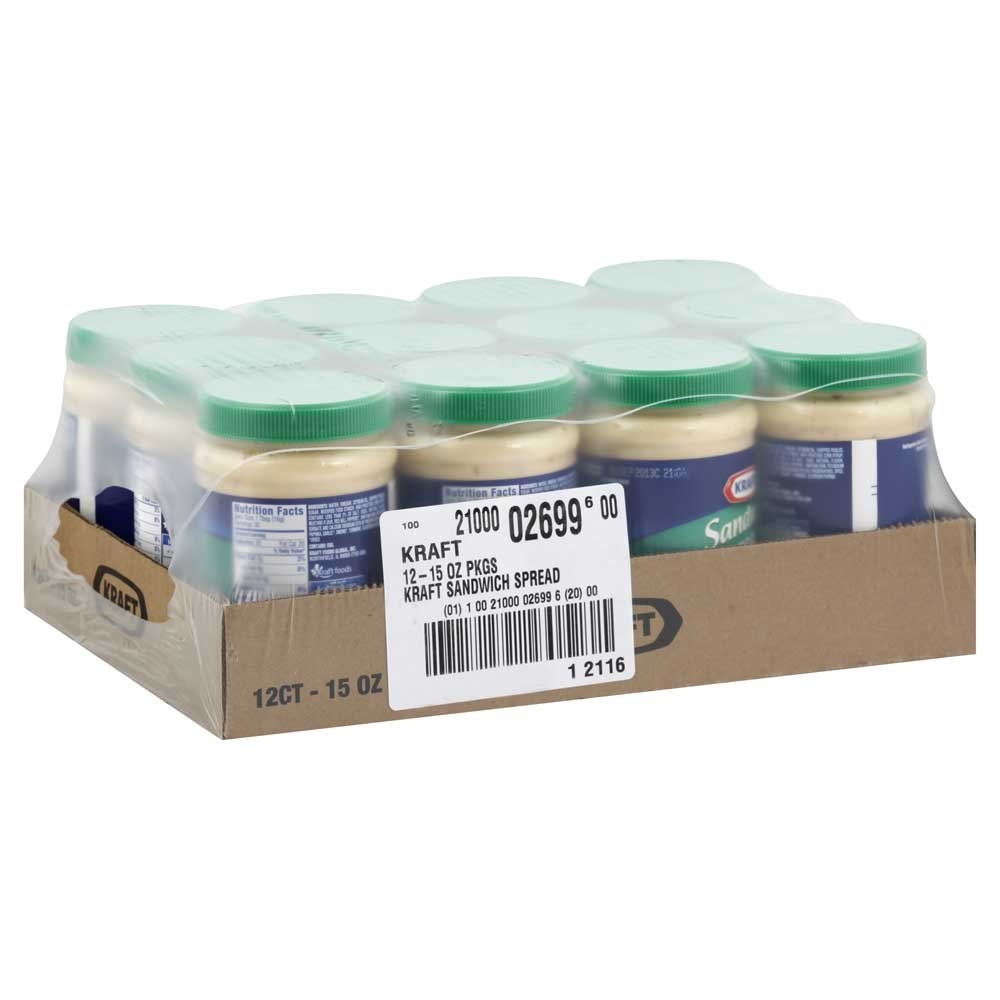
Item Name: Kraft Spoonable Sandwich Spread, 15 Ounce -- 12 per case.
Bullet Point 1: Package size of 15.0 oz
Bullet Point 2: Unit Price of $3.18
Bullet Point 3: America's favorite sandwich spread.
Product Description: It's same same delicious sandwich spread we grew up with and couldn't get enough of.
Value: 12.0
Unit: Count

Price: 3.405